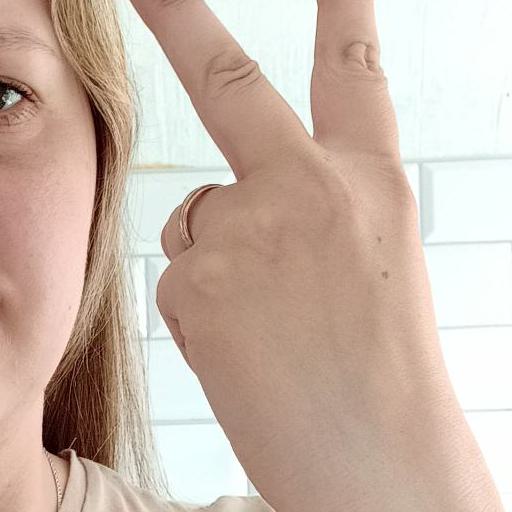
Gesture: peace_inverted